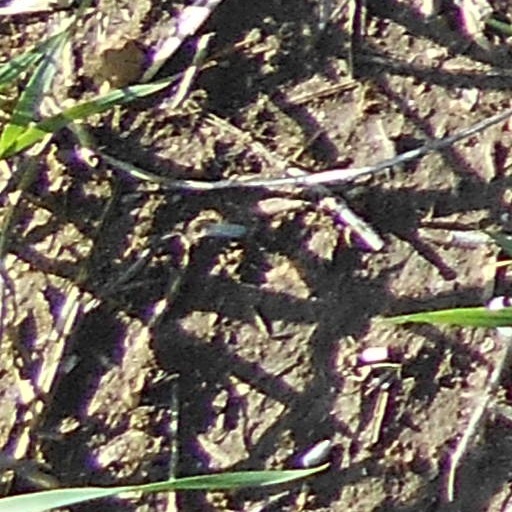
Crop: wheat